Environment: real
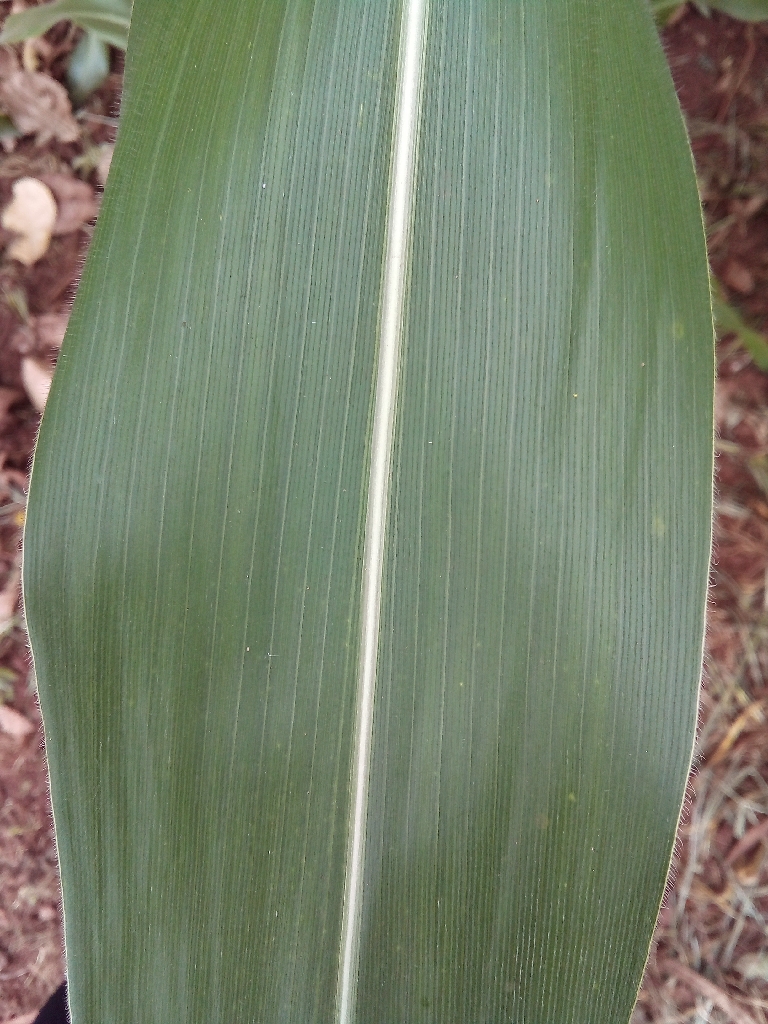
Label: healthy